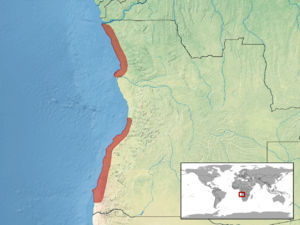
Bitis peringueyi, la Vipère du désert de Namibie ou Vipère de Péringuey, est une espèce de serpents de la famille des Viperidae.